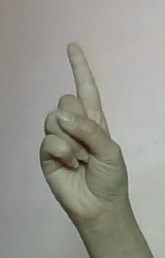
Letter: bb